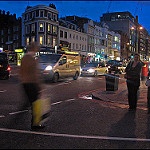
Scene: Outdoor